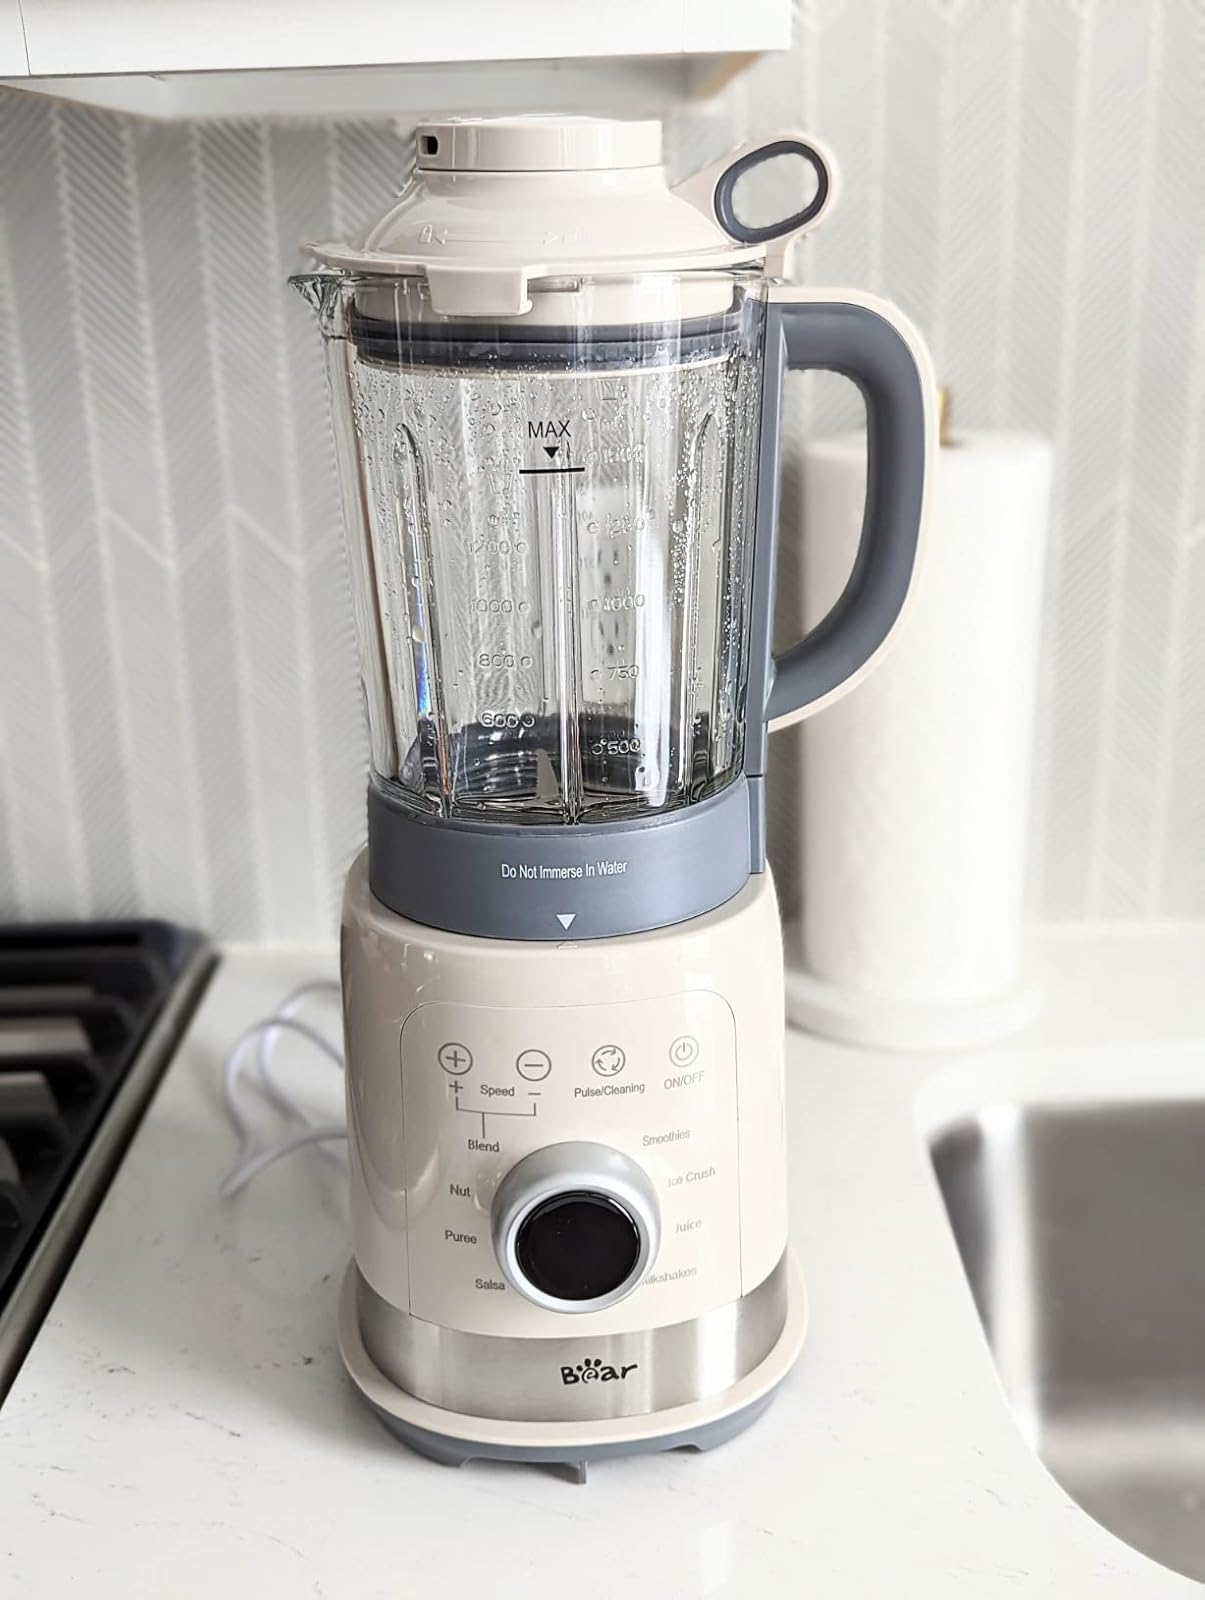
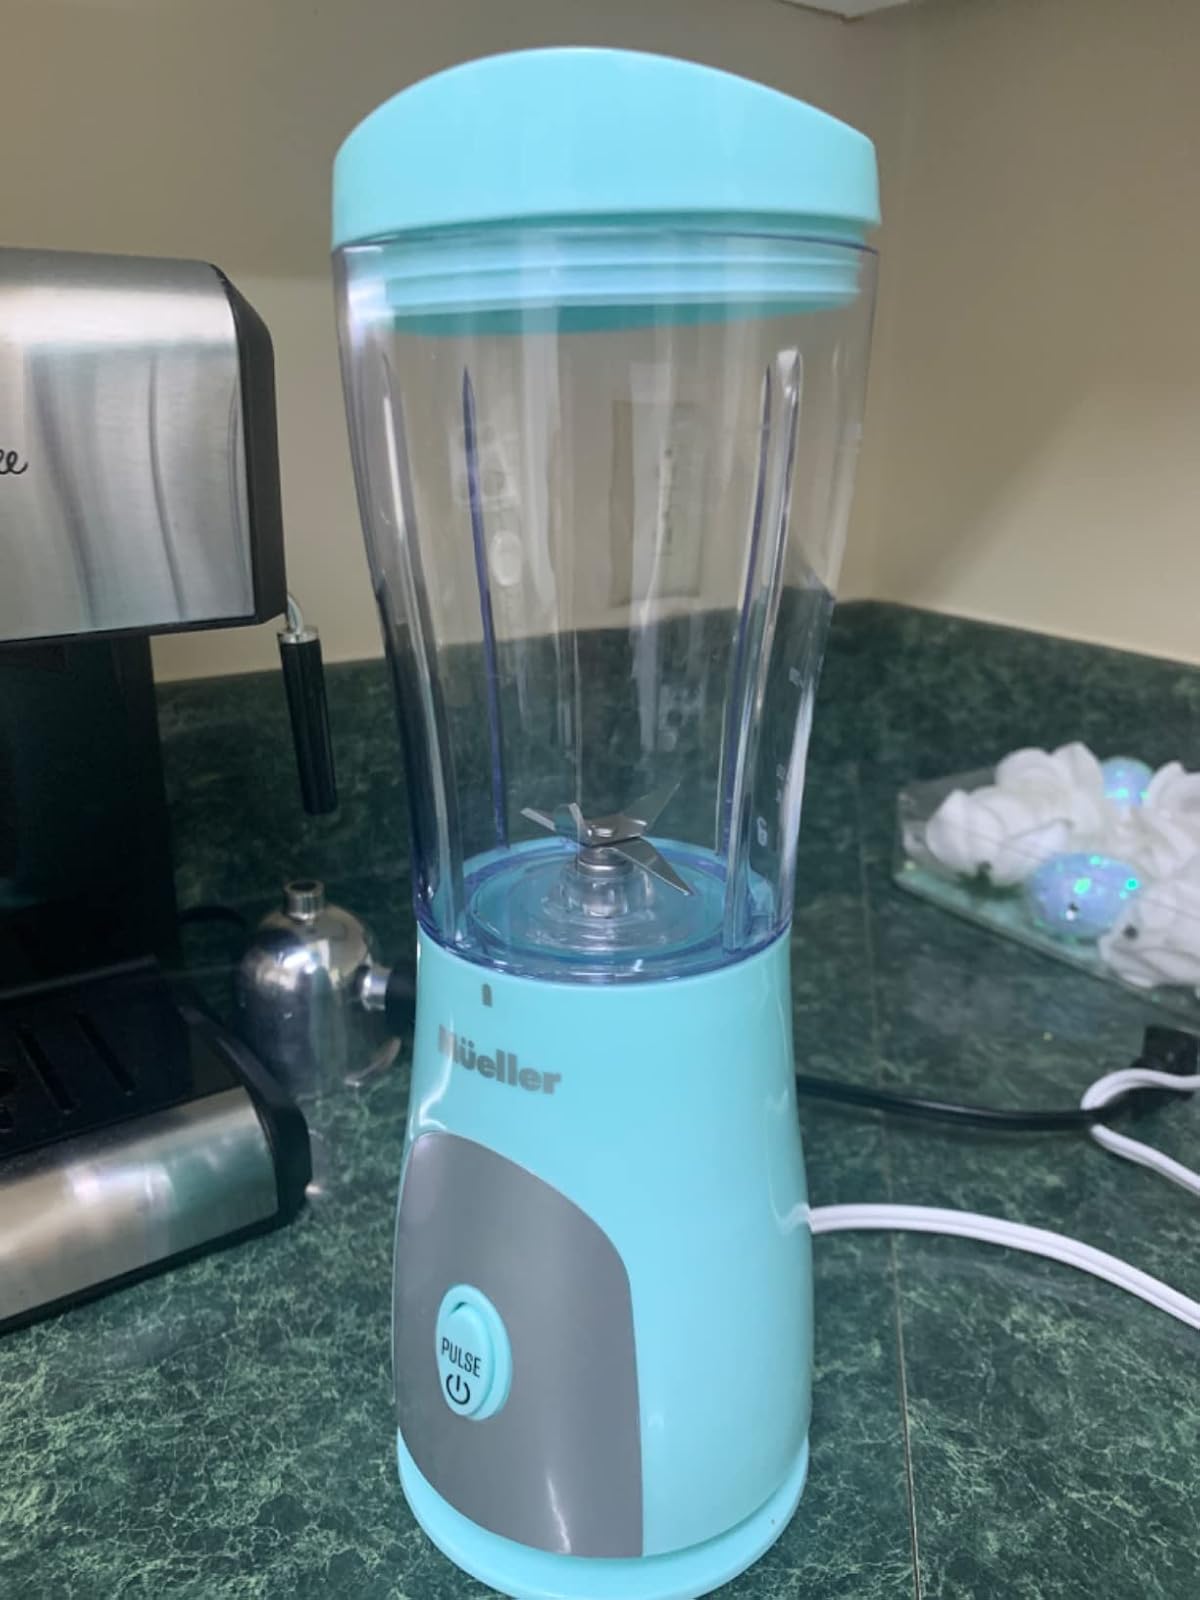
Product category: items_blender
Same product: no